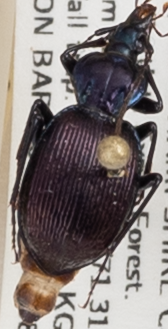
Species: Sphaeroderus canadensis canadensis
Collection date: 2021-08-25
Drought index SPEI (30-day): -0.386
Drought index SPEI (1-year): -0.944
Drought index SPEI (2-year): -0.54